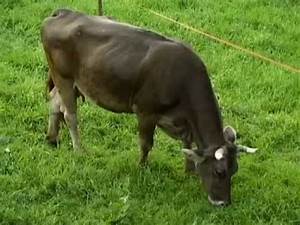
Label: cow